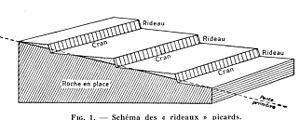
Schéma de rideau ou royon en Picardie, pays de Bray
Pour le géomorphologue, un Rideau, est un modelé typique de certains paysages, notamment des pays crayeux en Europe.
Les royons sont des rideaux de culture que l'on rencontre dans les contrées vallonnées datant du crétacé supérieur de la Picardie et de la Normandie.